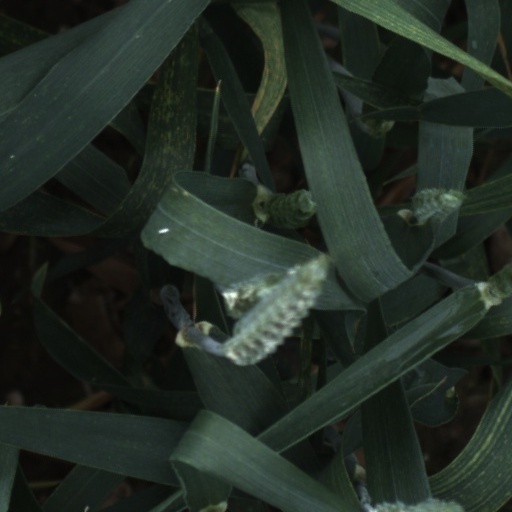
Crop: wheat